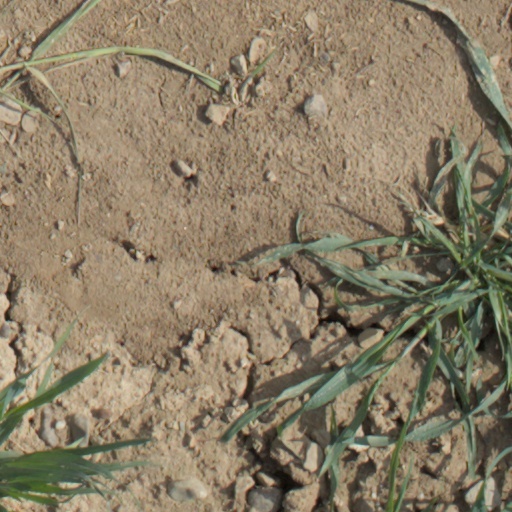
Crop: wheat